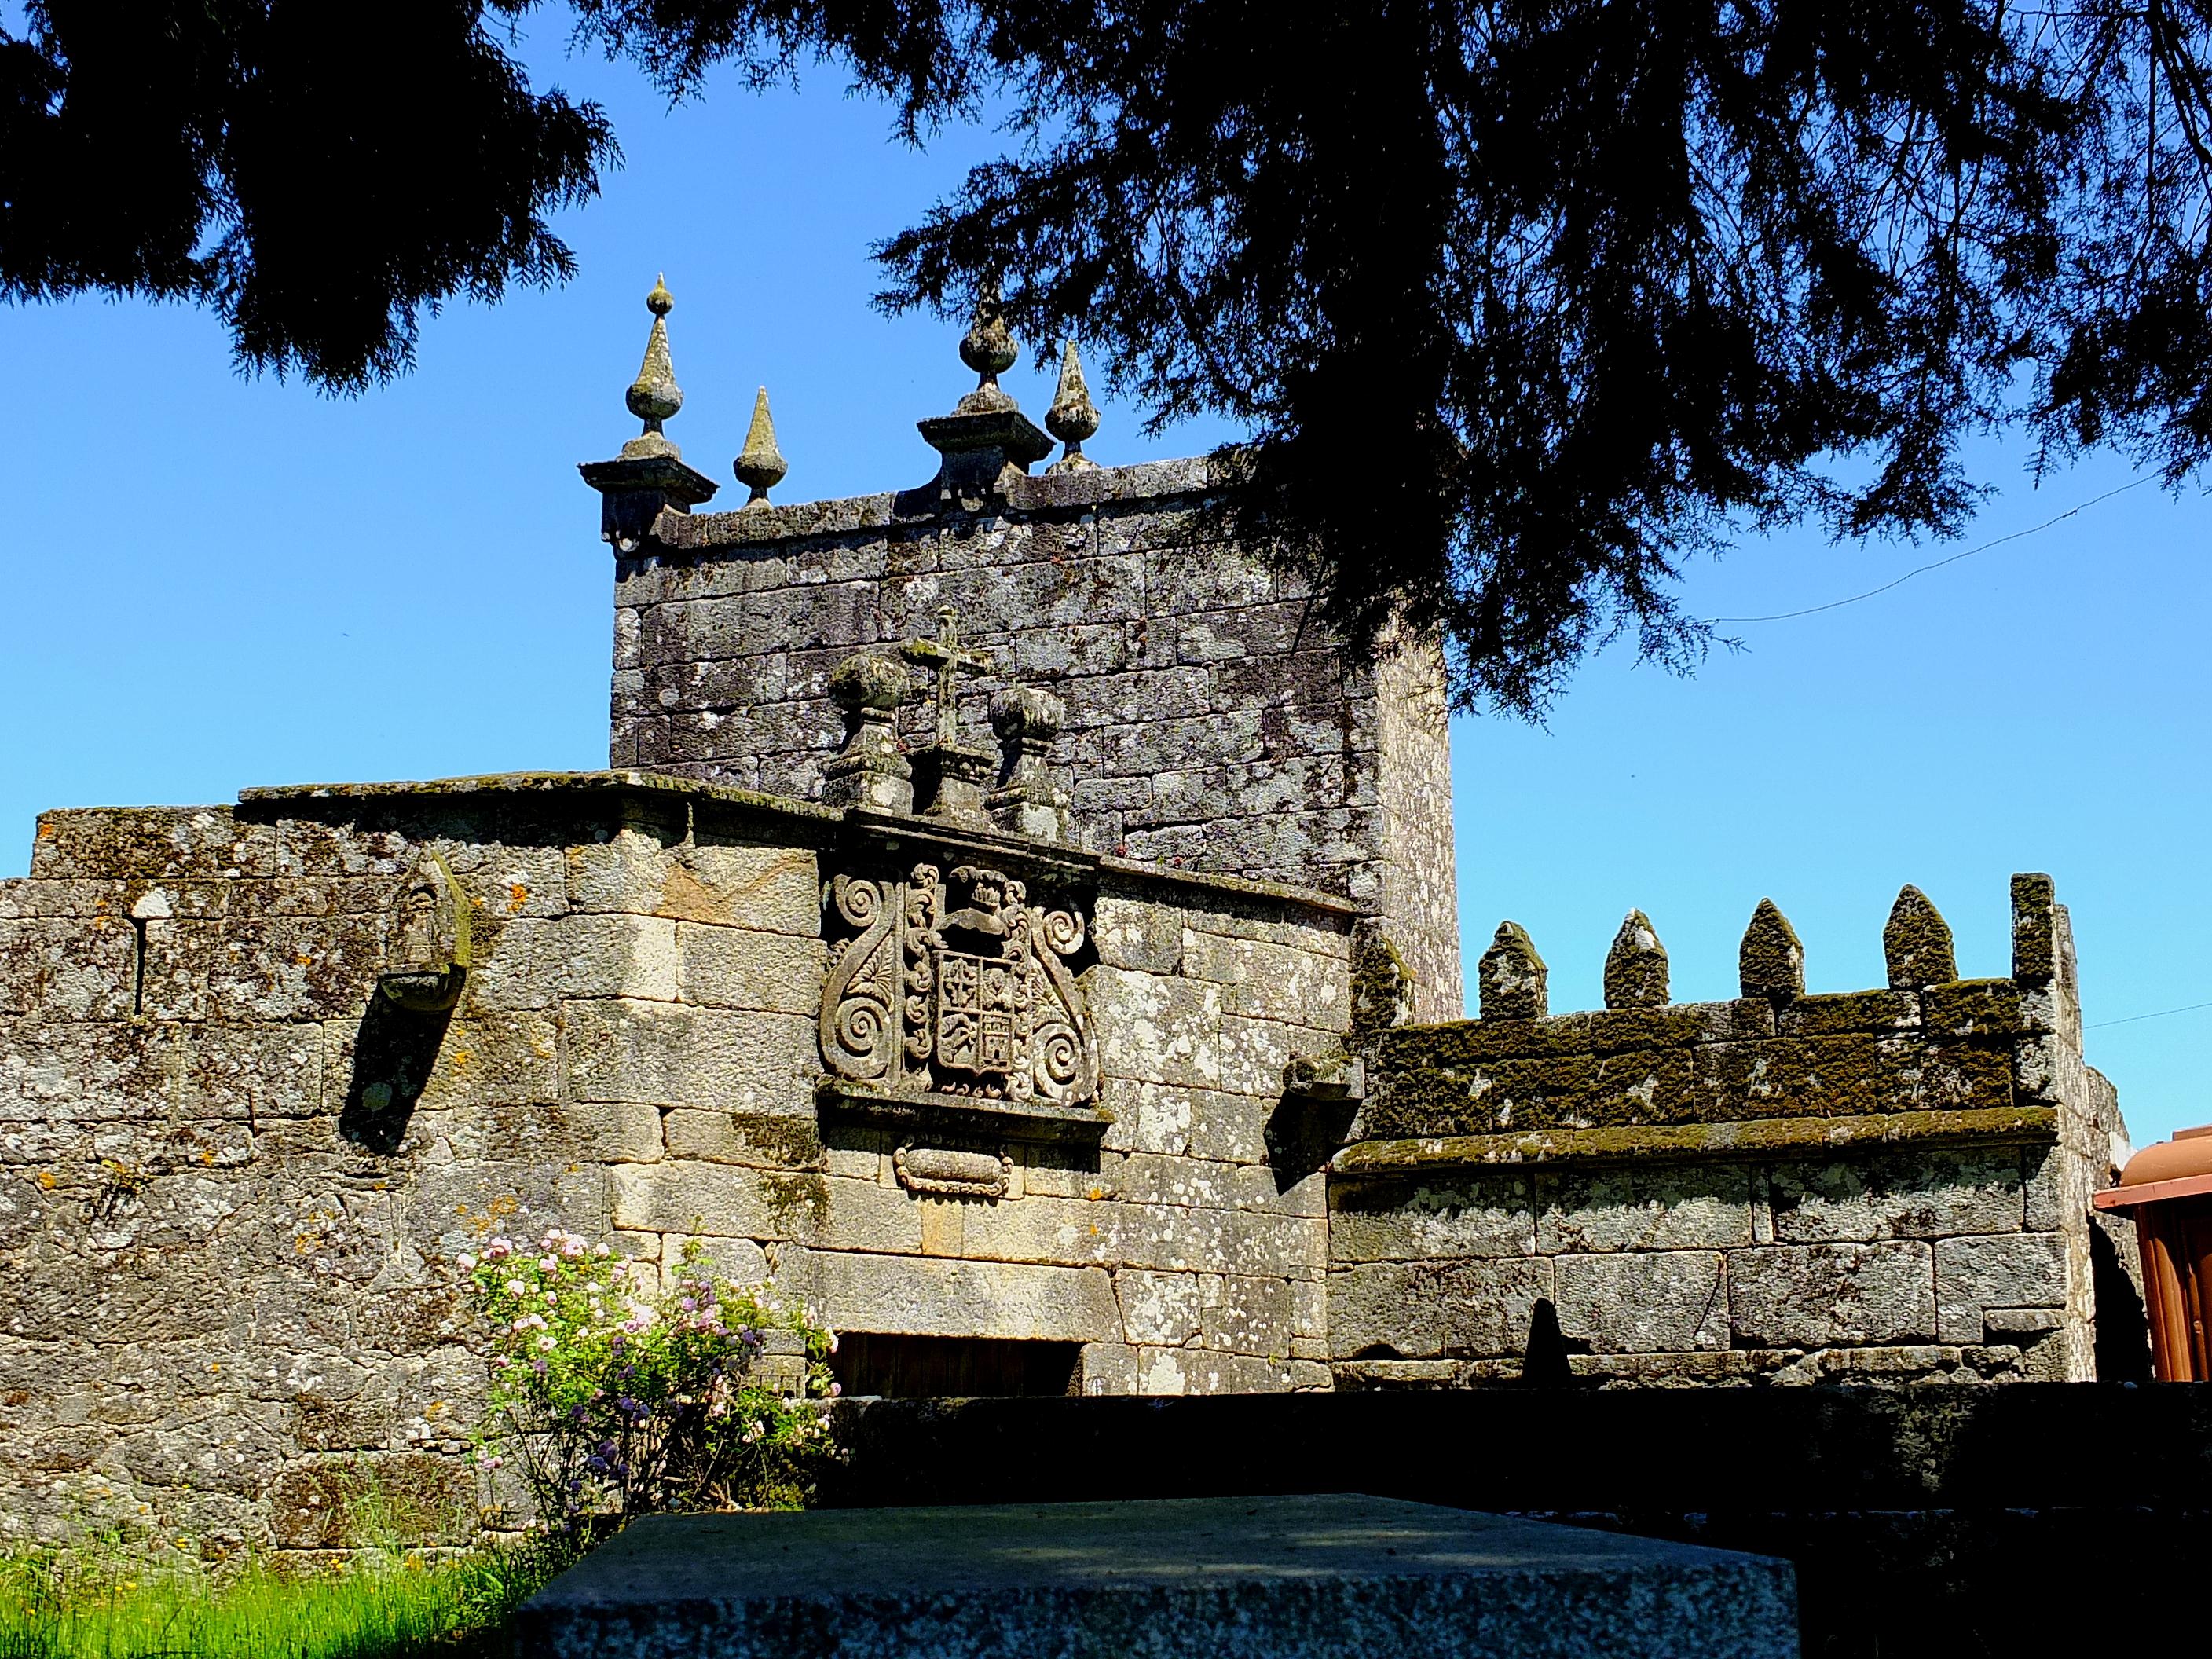
landscape, building, chateau, castle, fortification, spain, ruins, monastery, galicia, pontevedra, paisajes, estate, espana, ggl1, gaby1, cotobade, fujifilmxs1, valongo, pontevedragaliciaespa a, historic site, ancient history